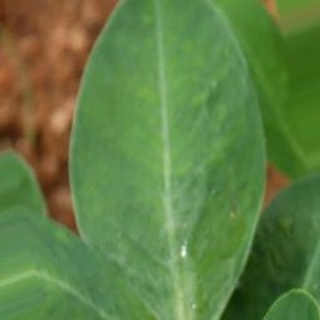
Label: healthy_groundnut